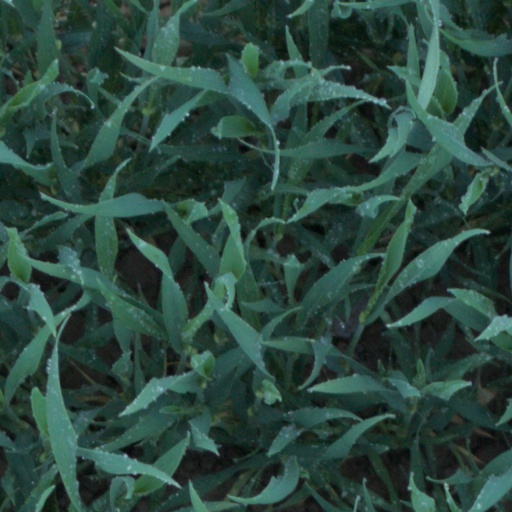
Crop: wheat